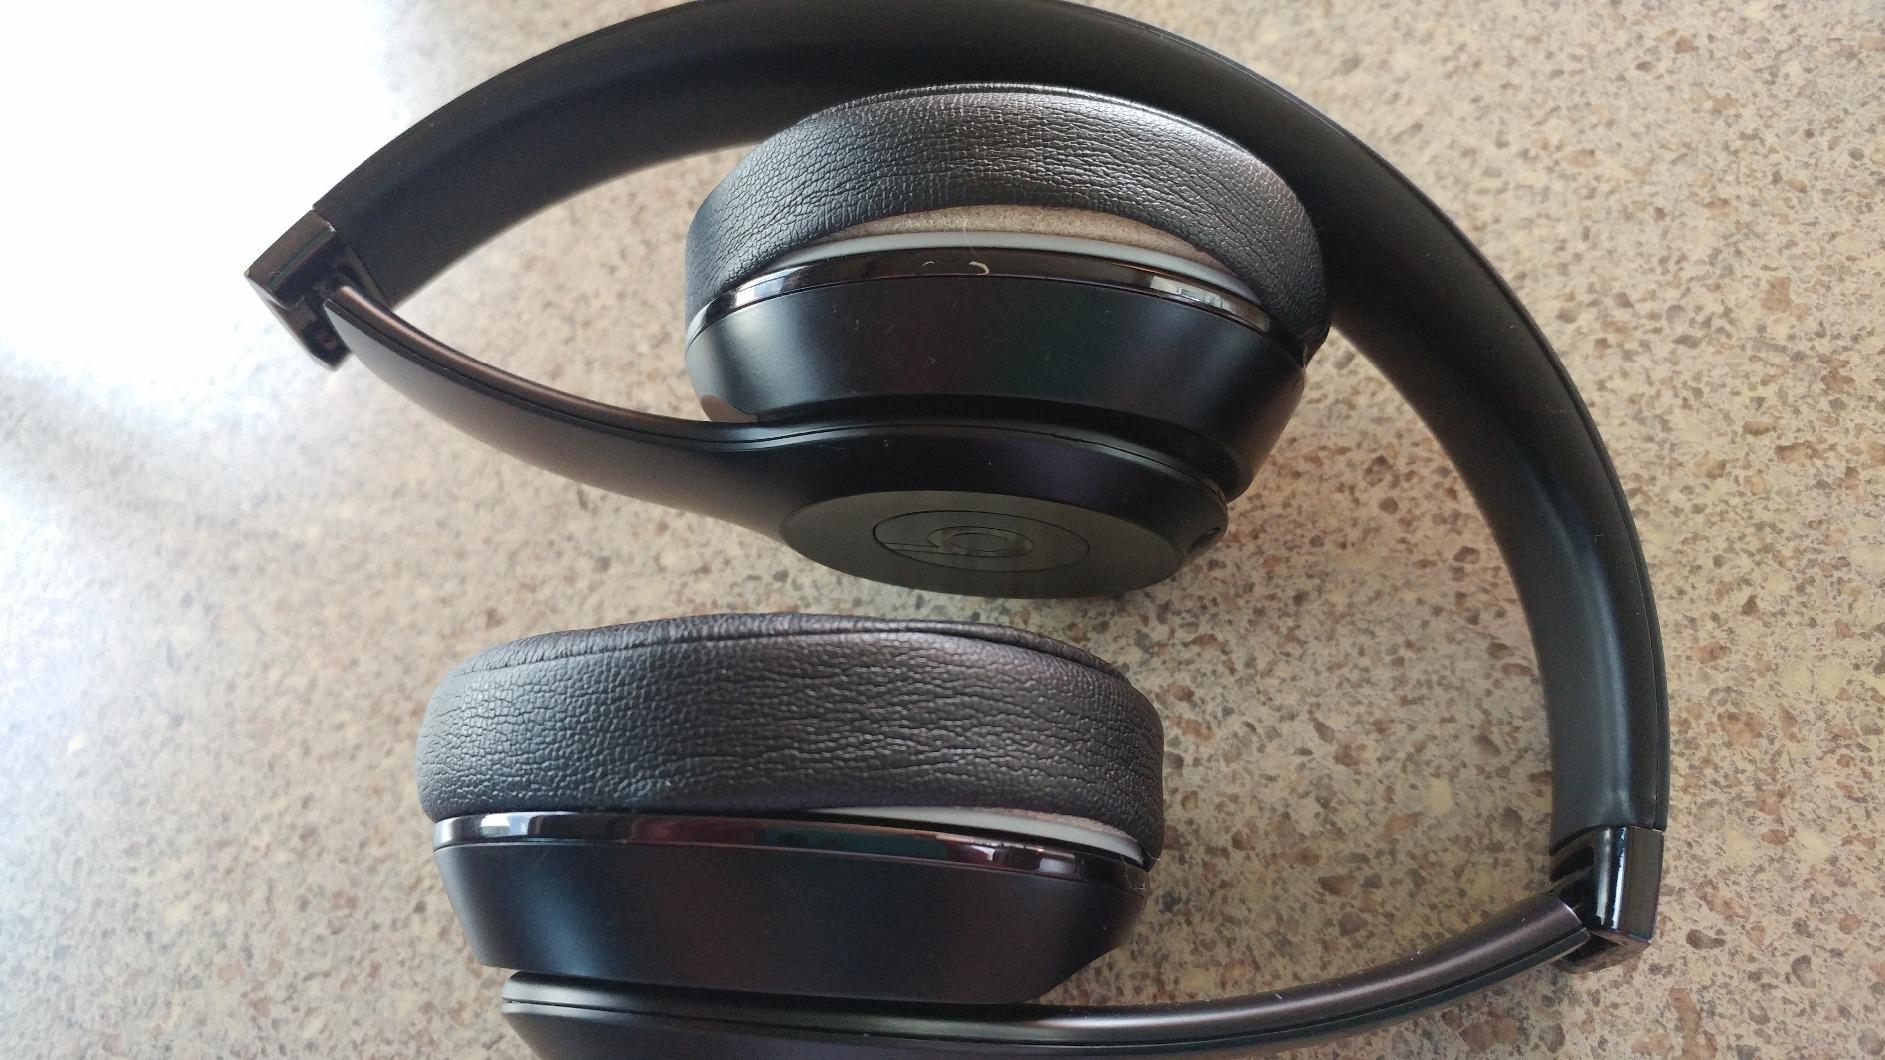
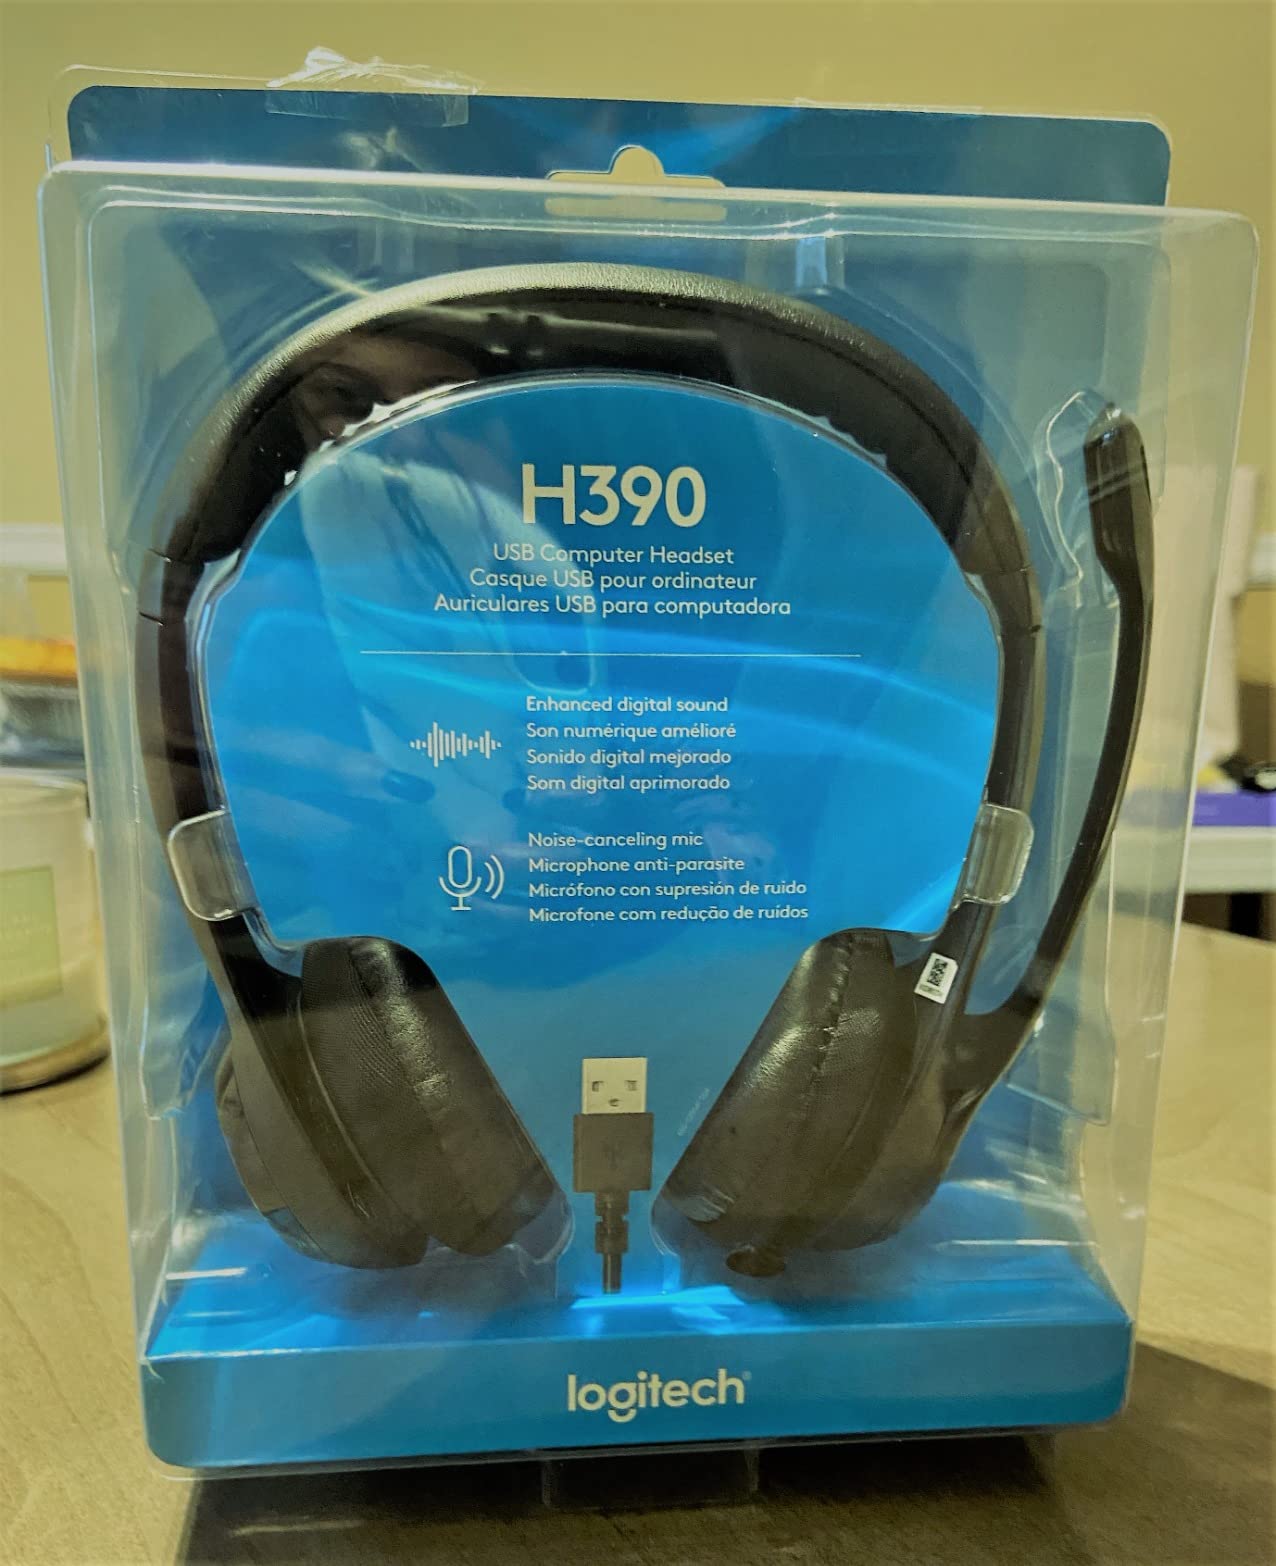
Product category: headphones
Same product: no